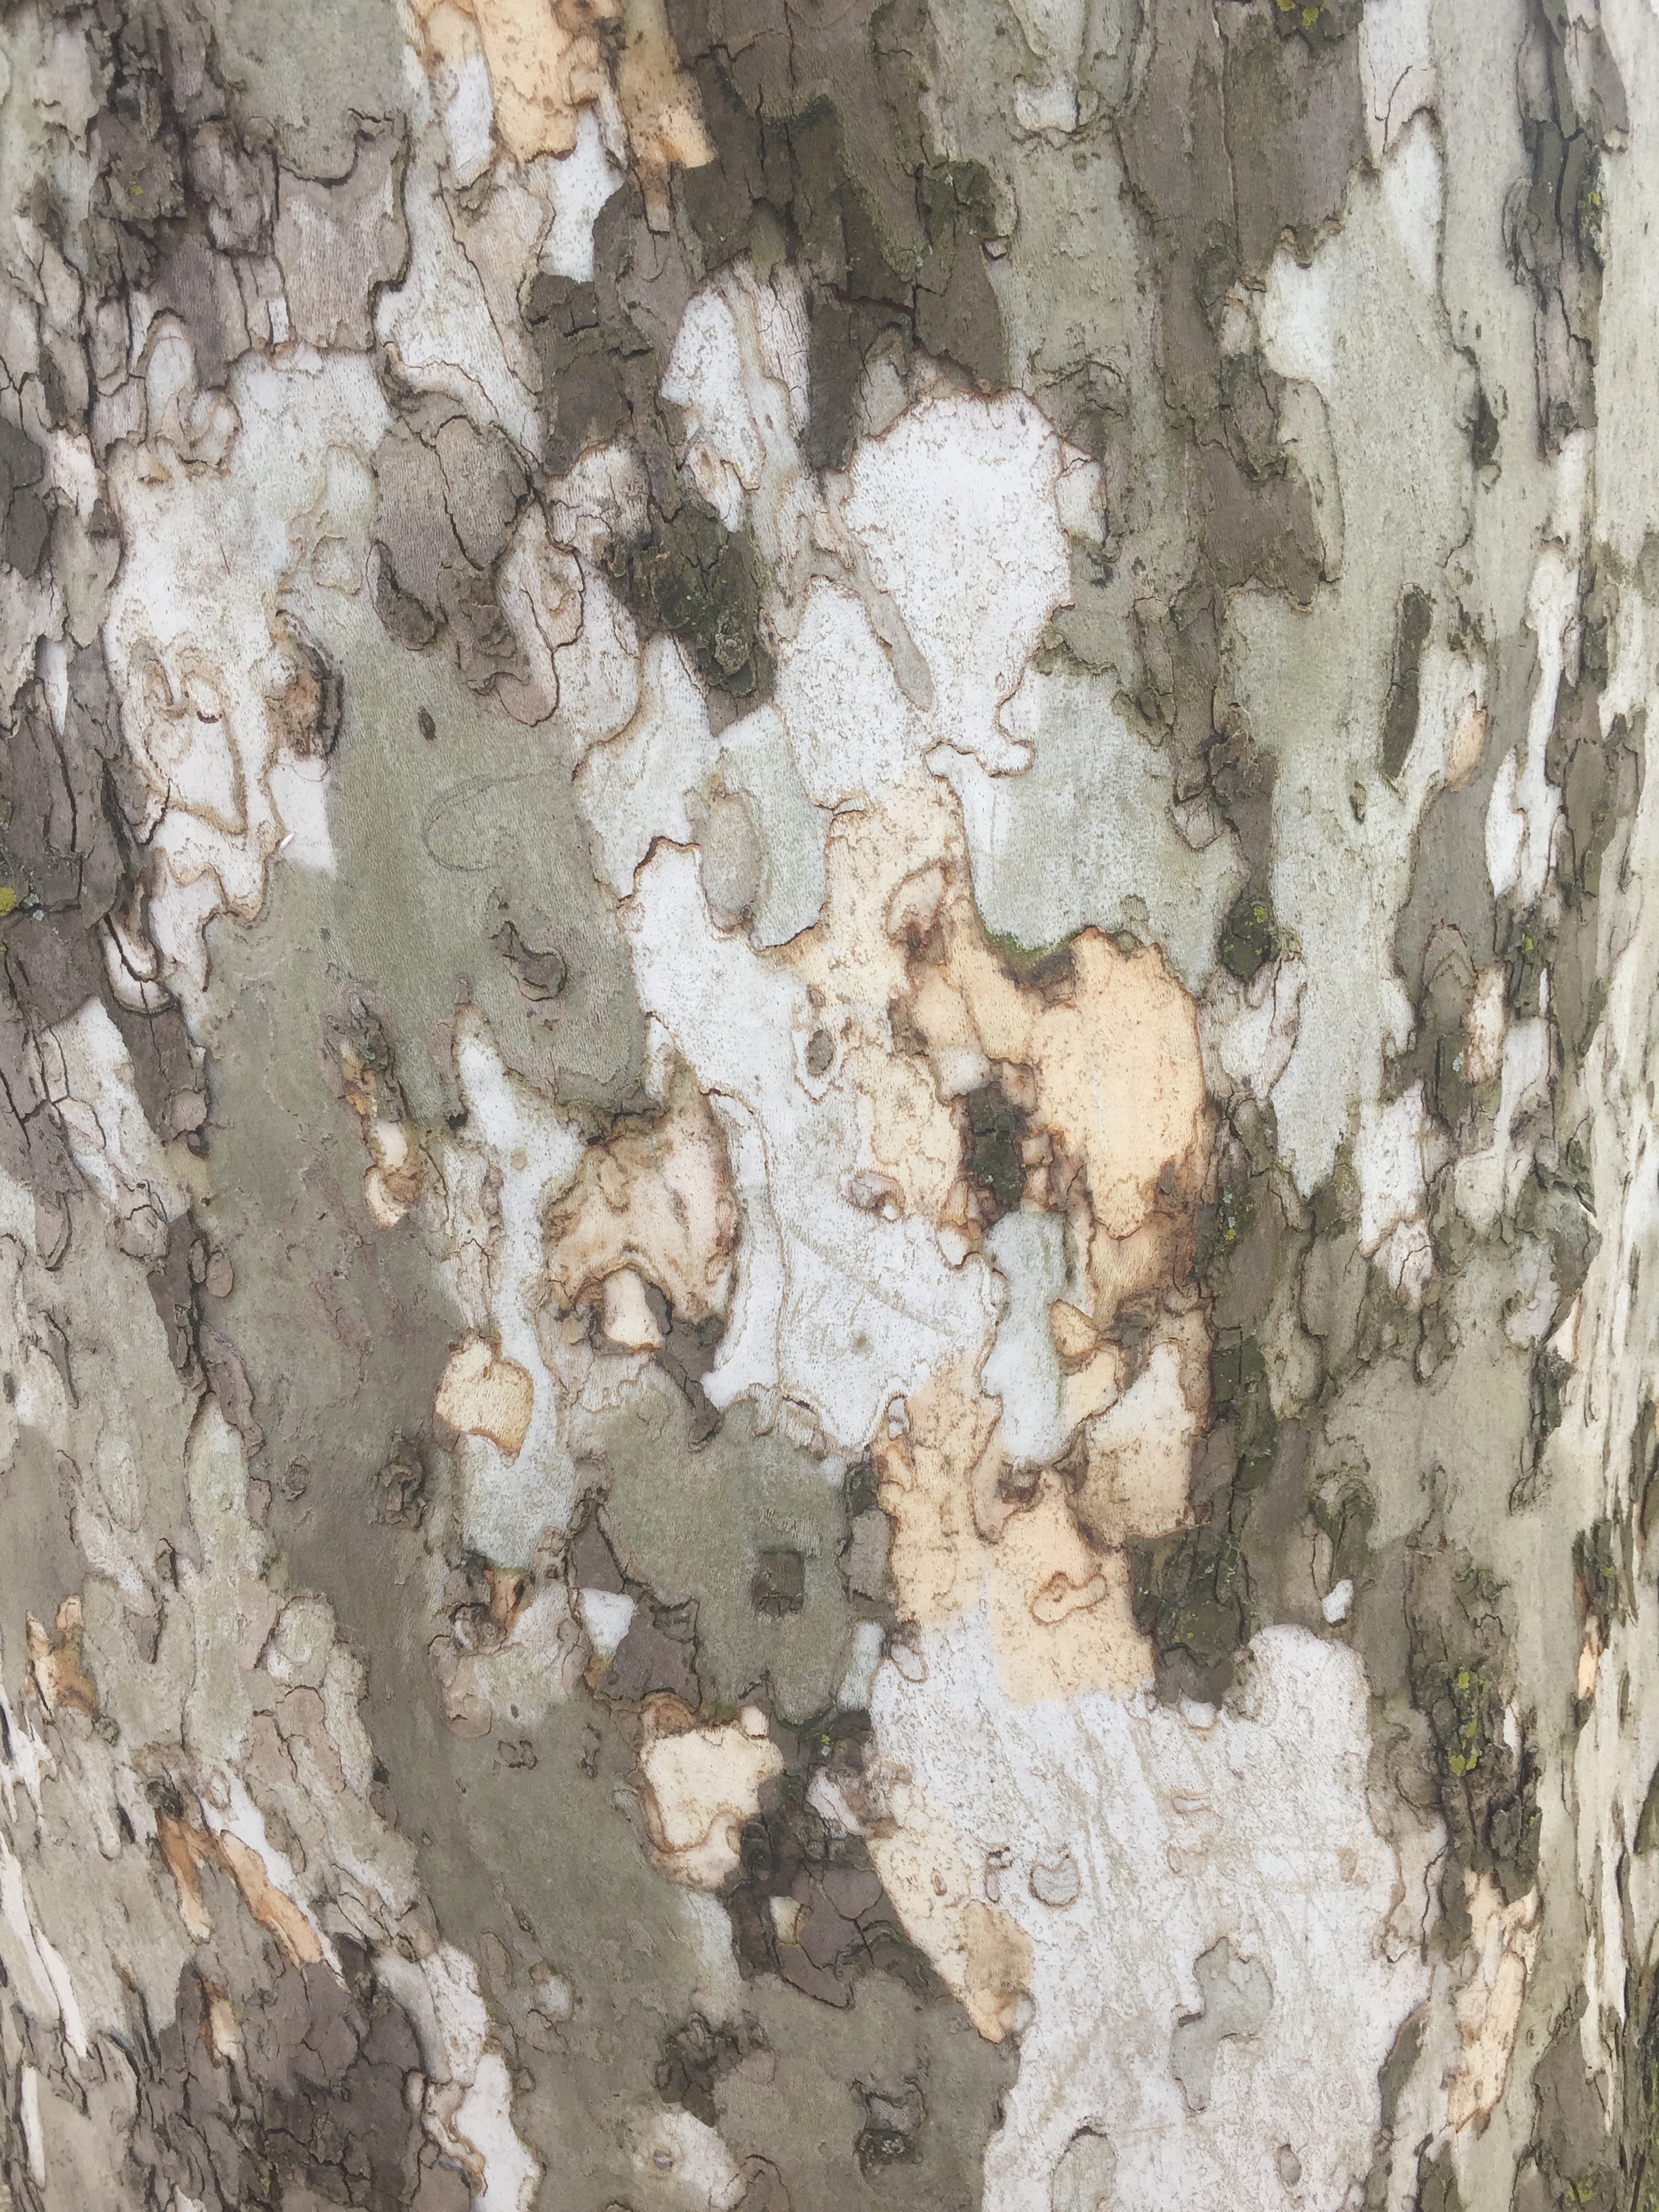
tree, rock, branch, wood, texture, trunk, wall, pattern, soil, material, geology, flooring, woody plant